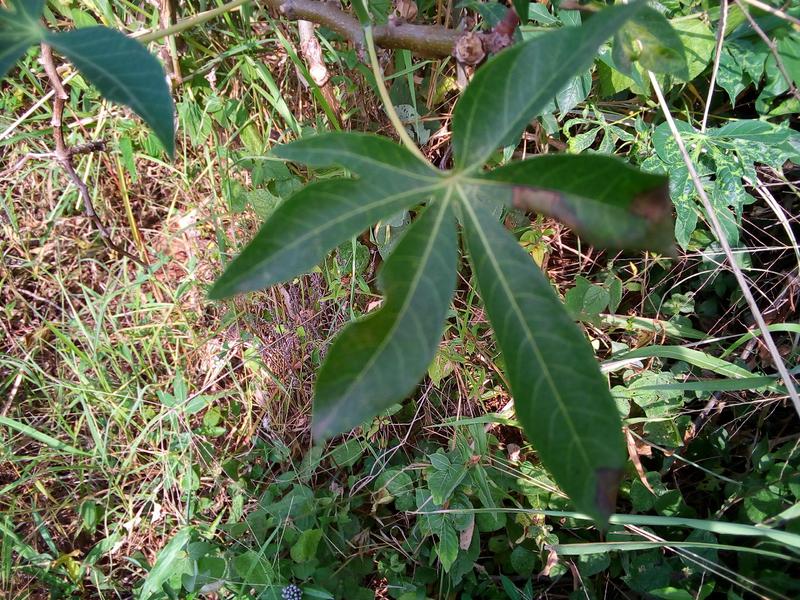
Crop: cassava
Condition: bacterial_blight